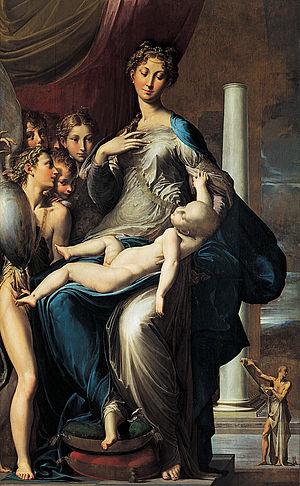
Figura serpentinata est un style de peinture et de sculpture typique du maniérisme. Elle ressemble, mais n'est pas identique au contrapposto, et représente des figures fréquemment dans une pose en spirale. Les premiers exemples peuvent être observés dans les œuvres de Léonard de Vinci, Raphaël et Michel-Ange.